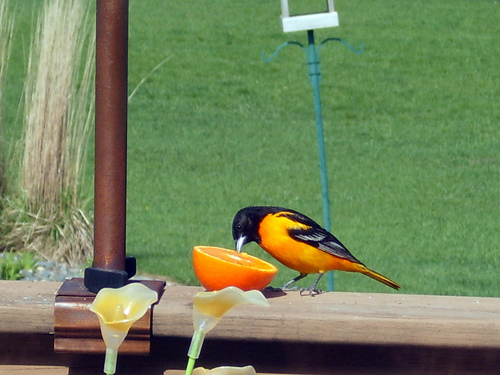
a bird with a bright orange belly, black head, black wings, and gray beak.
this is an orange bird with a black wing and a black head.
a bright orange and black bird with a white beak and vibrant breast.
this small, long-beaked bird has a black head, back, primaries and secondaries with a bright orange wingbar, belly, breast and undertail coverts.
a bird with a bright orange belly and chest with a black head and a gray beak.
this bird has wings that are black and has a yellow bodya yellow bird with black wingbars and the bill is curved
this bird has wings that are black and has an orange belly
this bird has a black head with a bright orange breast, belly, and abdomen, and black wings with a white wingbar.
this bird has a black head, short legs, an orange and black body, long tail, and gray pointy beak.
Species: Baltimore Oriole